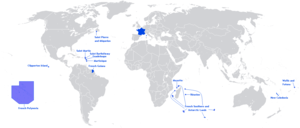
Frankrig
Den Franske Republiks territorier i verden